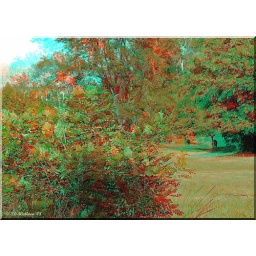
A deer in the distance near the horse farm. Red/Cyan 3D glasses required for viewing.